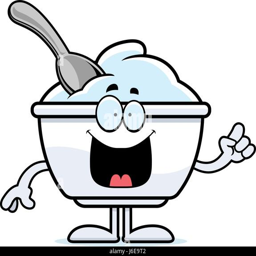
a cartoon illustration of a cup of yogurt with an idea